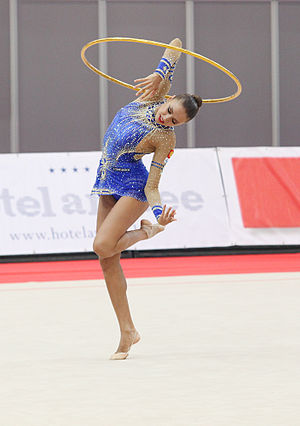
Rytmisk sportsgymnastik
Den russiske OL-vinder i rytmisk sportsgymnastik fra 2012 Evgenija Kanaeva
Rytmisk sportsgymnastik er en olympisk disciplin, som har sine rødder i ballettens elegante, yndefulde udtryk. Med tiden har den udviklet sig til også at kunne rumme en mere moderne og dansepræget stil, men det er stadig balletten, som danner grundlaget for træningen af de rytmiske sportsgymnaster.